Hotel Metropole (New York City)

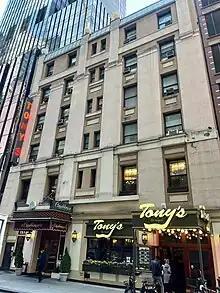
Casablanca Hotel in 2023

The Casablanca Hotel Times Square, formerly the Hotel Metropole, is a hotel in Manhattan, New York City, at 147 West 43rd Street just off Times Square. It was the city's first hotel to have running water in every room. The Metropole had a list of notable residents including Nick Arnstein and Western lawman-turned-sports writer Bat Masterson.